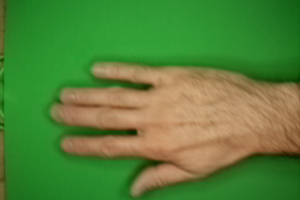
Label: paper